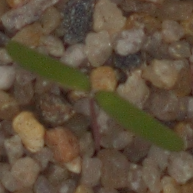
Label: fat_hen